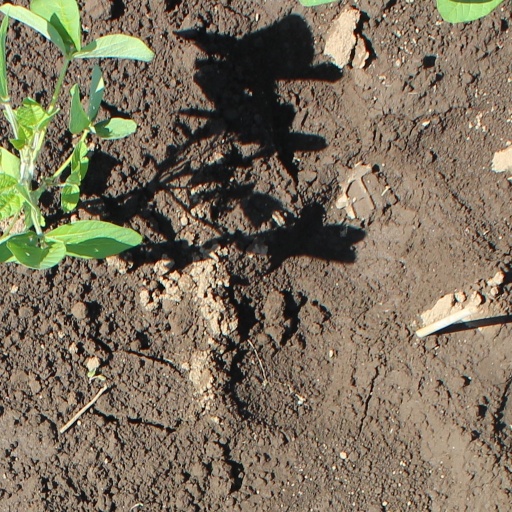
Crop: soybean